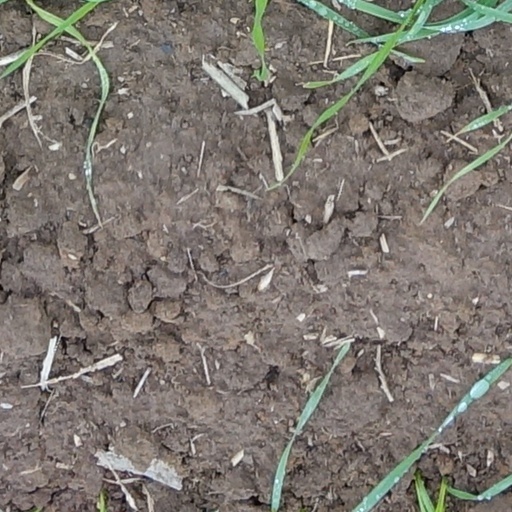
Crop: wheat